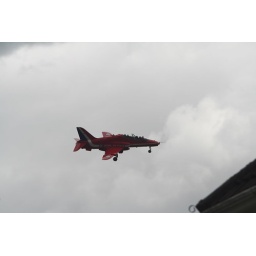
red arrows over the house